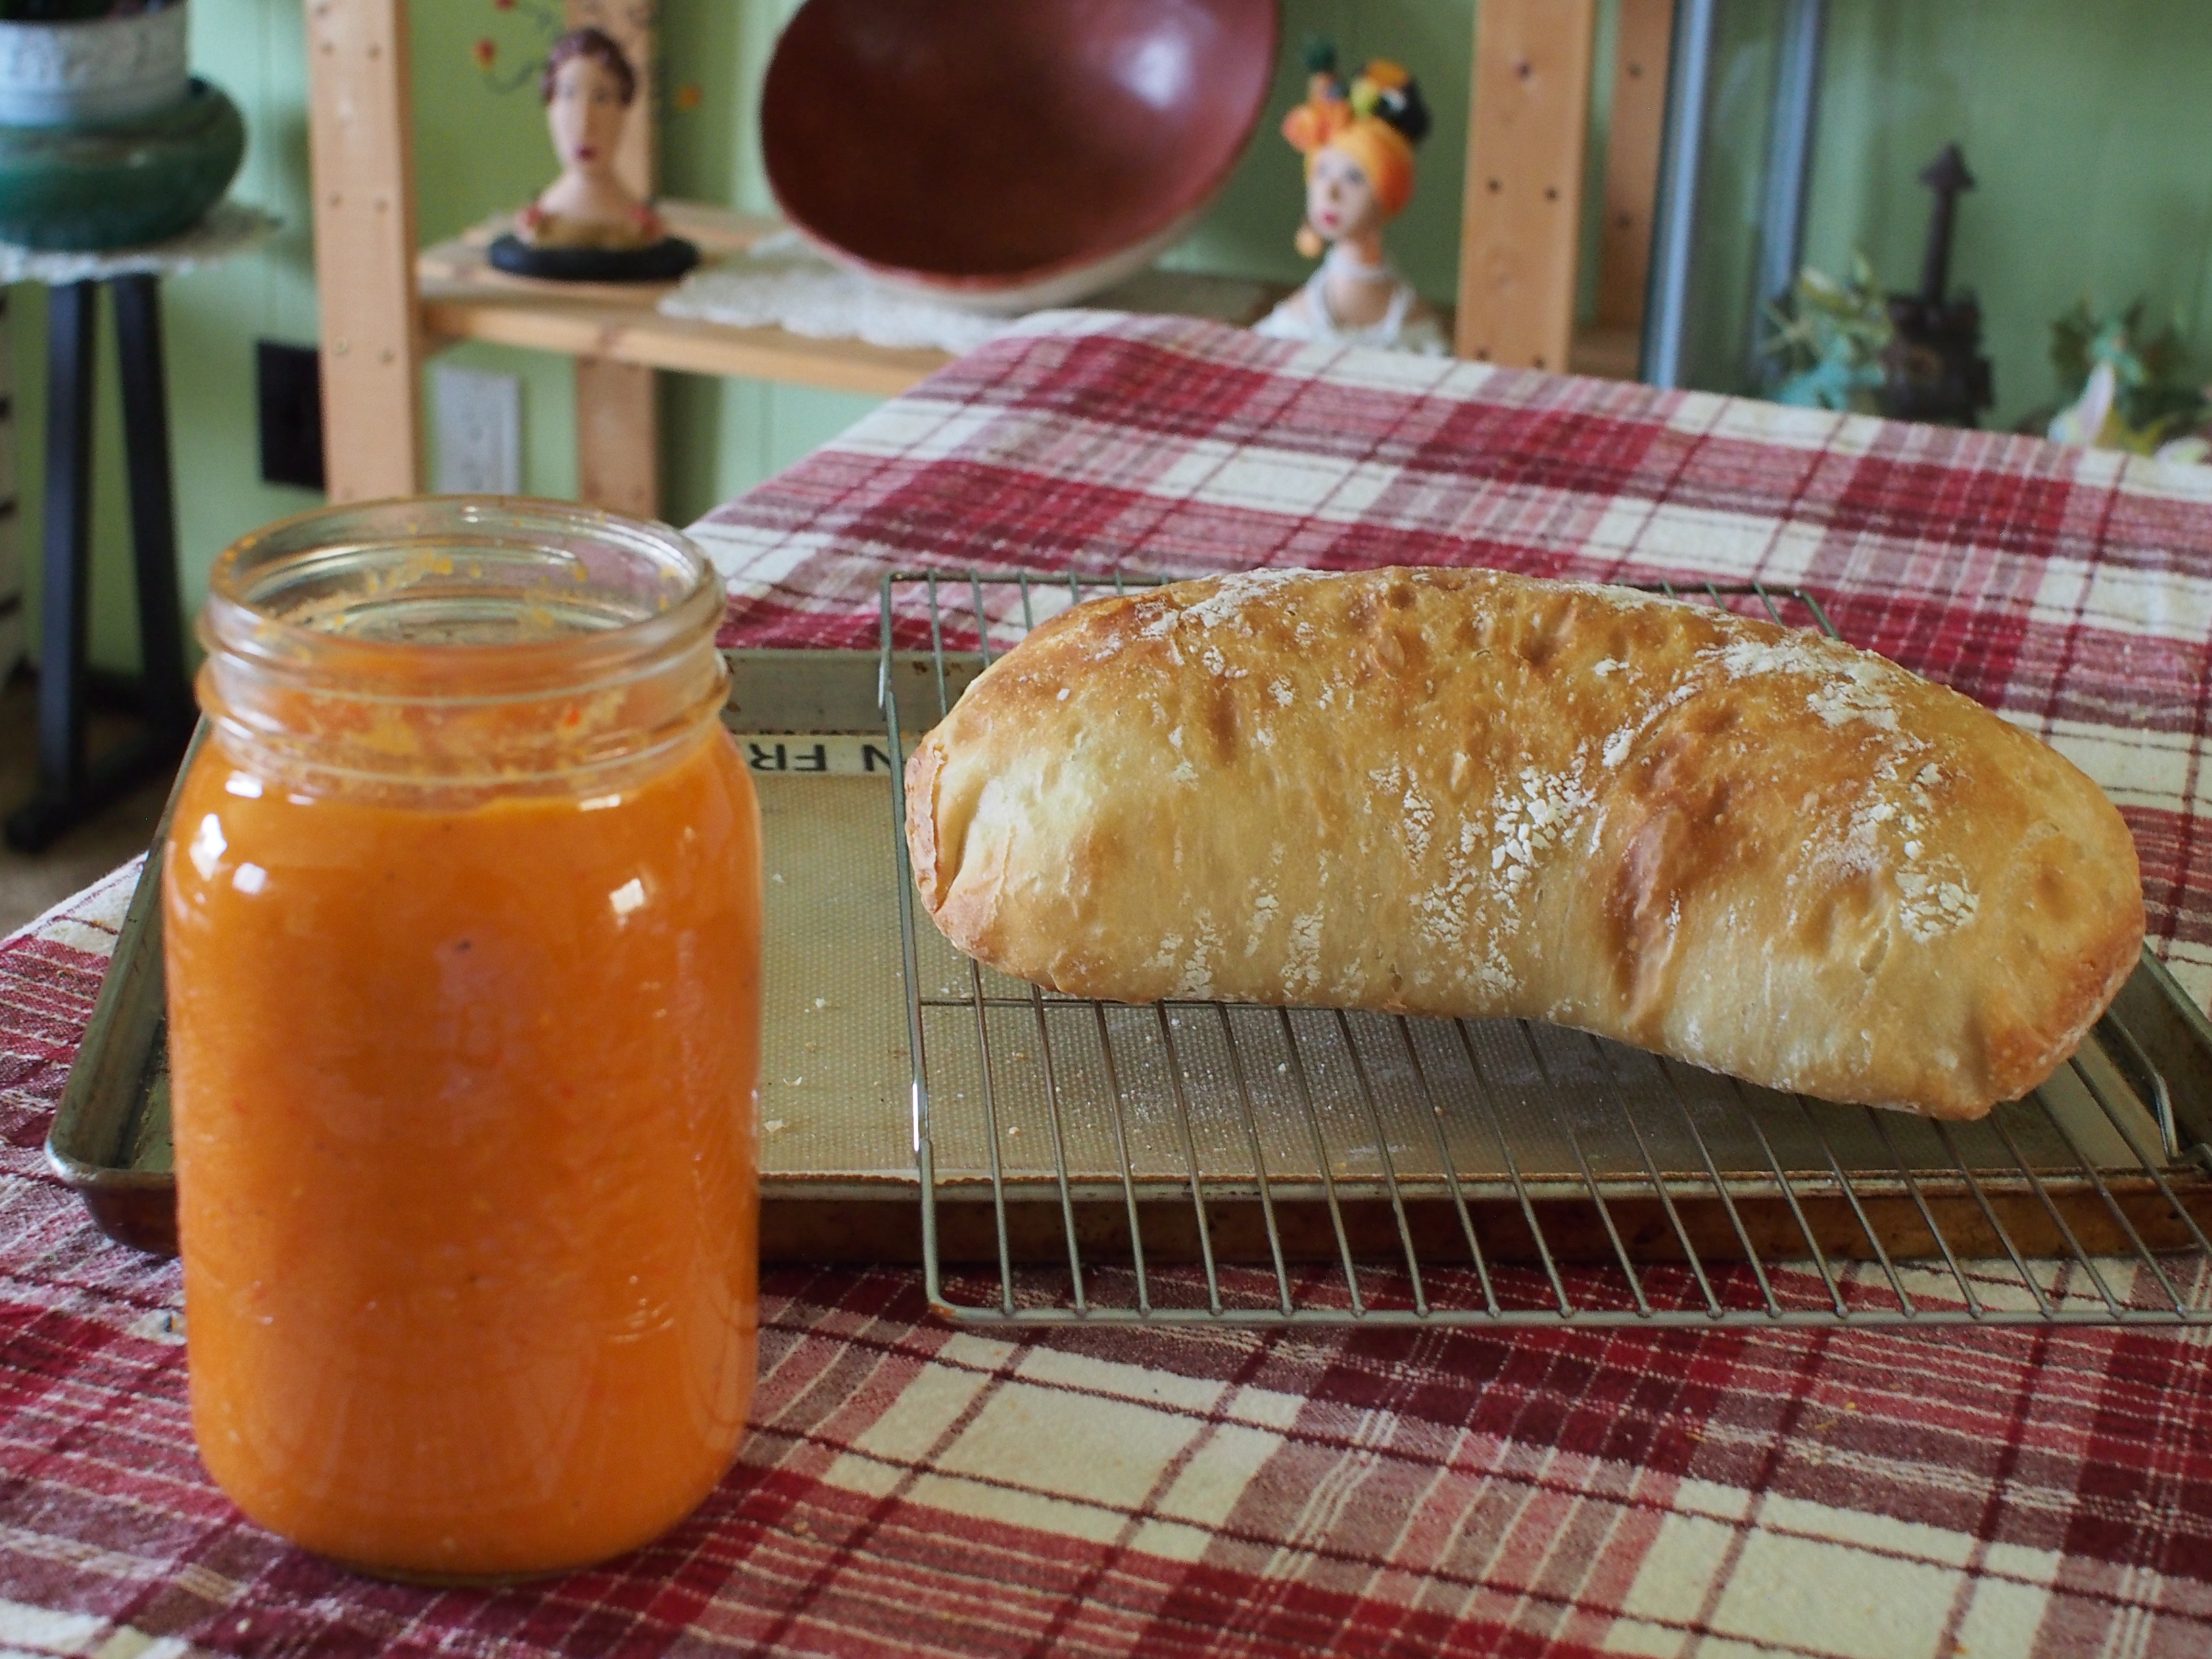
meal, food, produce, breakfast, baking, dessert, homemade, bread, loaf, baked, spicy, crusty, artisan, chewy, baked goods, hotsauce, habanero